Gaochang

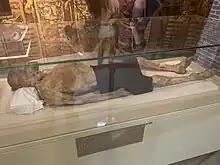
Mummy of the Qushi Kingdom (麹氏王国) general Zhangxiong (583-633 CE, 左卫大将军张雄). Xinjiang Museum

Gaochang was built in the 1st century BC, it was an important site along the Silk Road. It played a key role as a transportation hub in Western China. The Jushi leaders later pledged their allegiance to the Han dynasty. In 327, the Gaochang Commandery ("jùn") was created by the Former Liang under the Han Chinese ruler Zhang Jun. The Chinese set up a military colony/garrison and organized the land into multiple divisions. Han Chinese colonists from the Hexi region and the central plains also settled in the region.